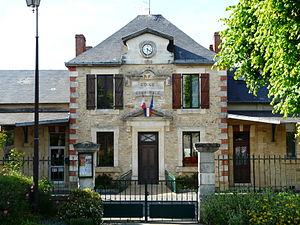
L'ancienne mairie de La Chapelle-Aubareil, Dordogne, France.
La Chapelle-Aubareil est une commune française située dans le département de la Dordogne, en région Nouvelle-Aquitaine.